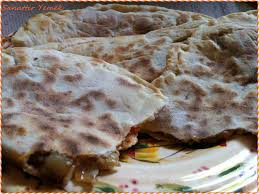
Yemek: gozleme